Mad Mouse (Pavilion)

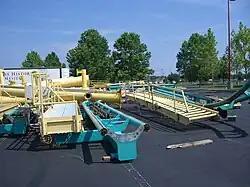
Mad Mouse track in the Myrtle Beach Nascar Speedpark's parking lot after its demolition

Mad Mouse was a very compact roller coaster located at the Myrtle Beach Pavilion. Built by Arrow Dynamics in 1998, Mad Mouse was the first of 4 "Mad Mouse" design models installed by Arrow Dynamics (the other three being at Cedar Fair parks, which are Michigan's Adventure, Valleyfair, and California's Great America, in which that one is called Psycho Mouse). The ride cost a modest $2,000,000 and was a part of a 2 roller coaster expansion in 2 years (the other being Hurricane in 2000). The ride closed with the Pavilion on September 30, 2006. It is currently up for sale by Parc Management, LLC.